Angelika Tazreiter

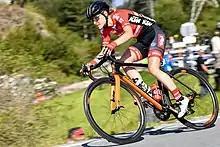
Tazreiter at the 2018 World Championships

Angelika Tazreiter (born 18 July 1987) is an Austrian racing cyclist. She rode in the women's road race event at the 2018 UCI Road World Championships.